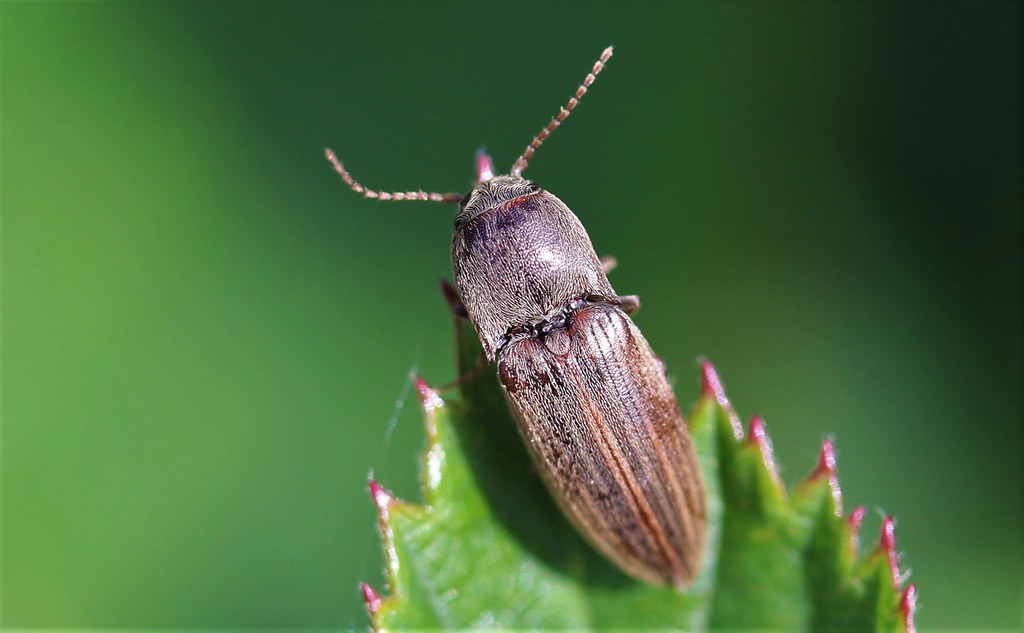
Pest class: clickbeetles_wireworms